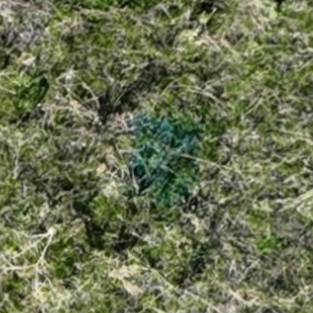
Month: october
Dye color: blue
Dye concentration: high